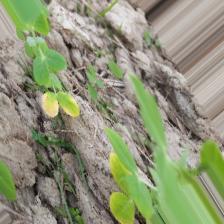
Label: Ascochyta blight